Keith Simpson (pathologist)

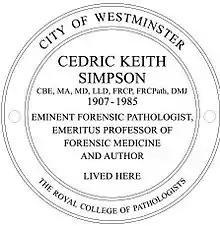
Keith Simpson Westminster Green Plaque

Simpson was a member of many medical organisations, one of the founders of the British Association in Forensic Medicine, a former president of the Medico-Legal Society, and a member of the council of the Royal College of Pathologists and the Medical Protection Society. He was the only London forensic pathologist to be recognised as a Home Office pathologist and was a member of the Home Office Scientific Advisory Committee. A fellow of the Royal College of Physicians and the Royal College of Pathologists, Simpson received honorary degrees from the universities of Oxford, Edinburgh and Ghent. His long public service was recognised with the award of a CBE in 1975. In June 2012, Simpson was honoured with the installation of a Westminster City Council Green Plaque at his former residence at 1 Weymouth Street, Marylebone.